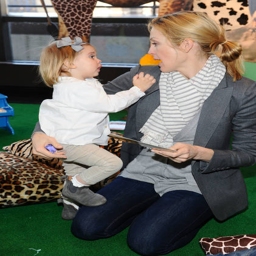
actor and person attend a special discovery day play date hosted by record label and actor .